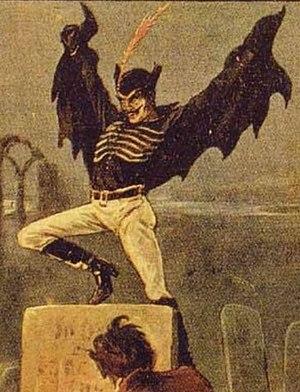
Jack Talons-à-Ressort est un personnage du folklore anglais datant de l'époque victorienne. Les récits le décrivent comme un homme mystérieux à l'apparence diabolique qui aurait le pouvoir de faire des sauts extraordinaires : d'où son surnom.
La Légende du Changeling est une série de bande dessinée franco-belge en cinq tomes créée par Pierre Dubois, Xavier Fourquemin et Scarlett Smulkowski, éditée en album entre juin 2008 et mars 2012 au Lombard, au rythme d'un tome par an.